Shire of Lillydale

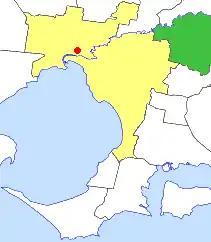
Location in Victoria

The Shire of Lillydale (note spelling difference from the suburb of Lilydale) was a local government area about northeast of Melbourne, the state capital of Victoria, Australia. The shire covered an area of , and existed from 1856 until 1994.